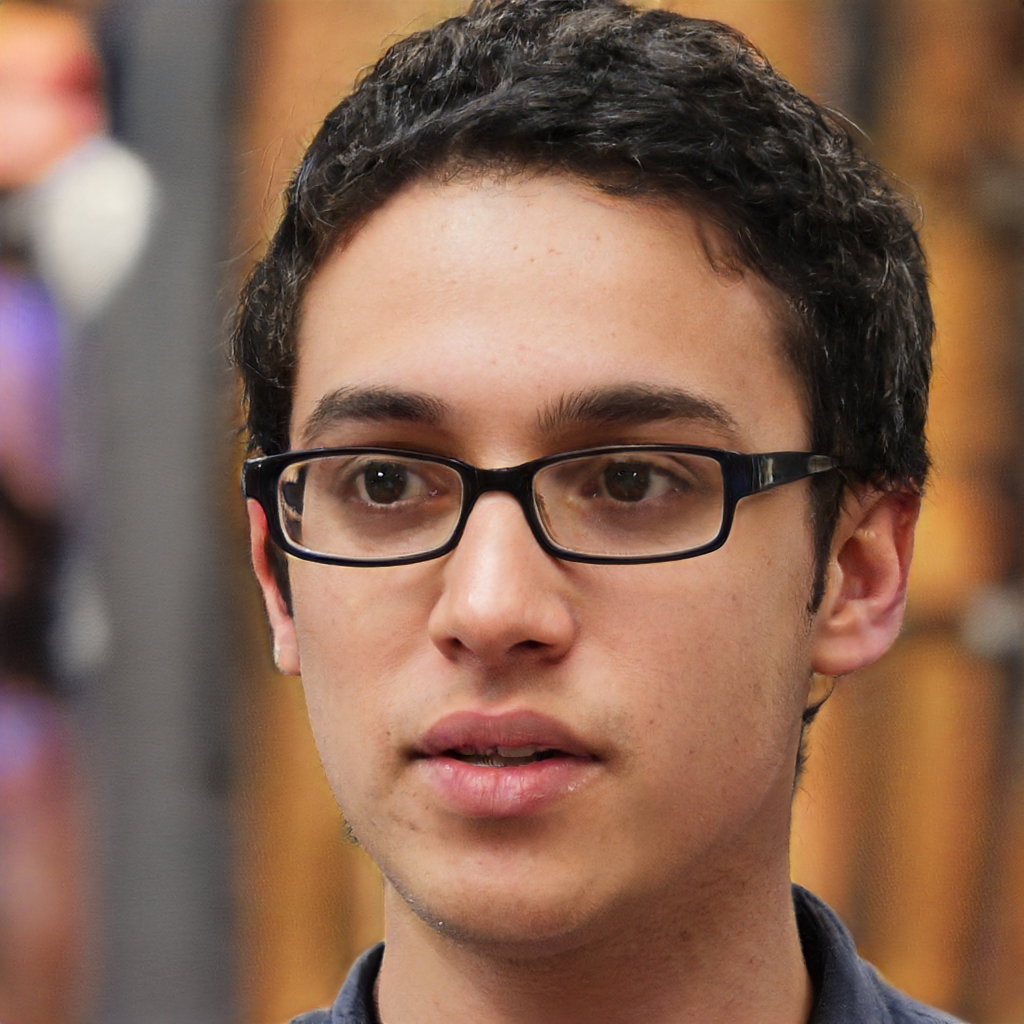
Gender: Male